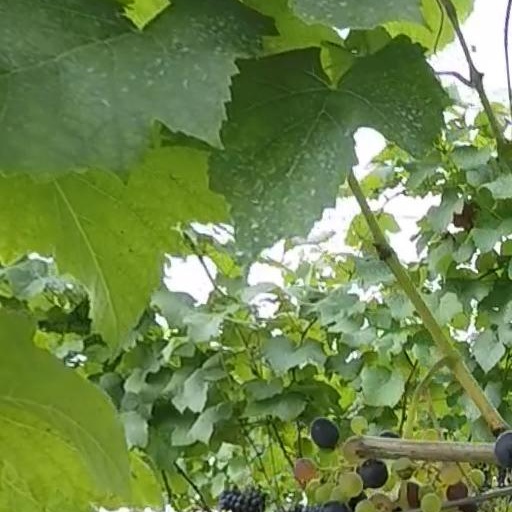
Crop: grape